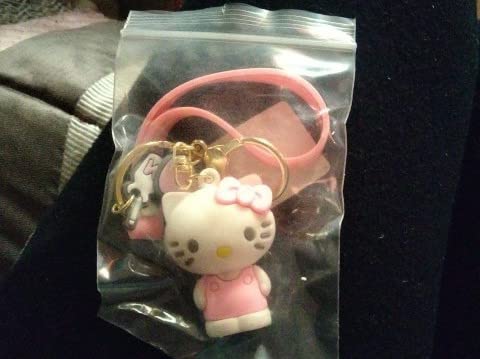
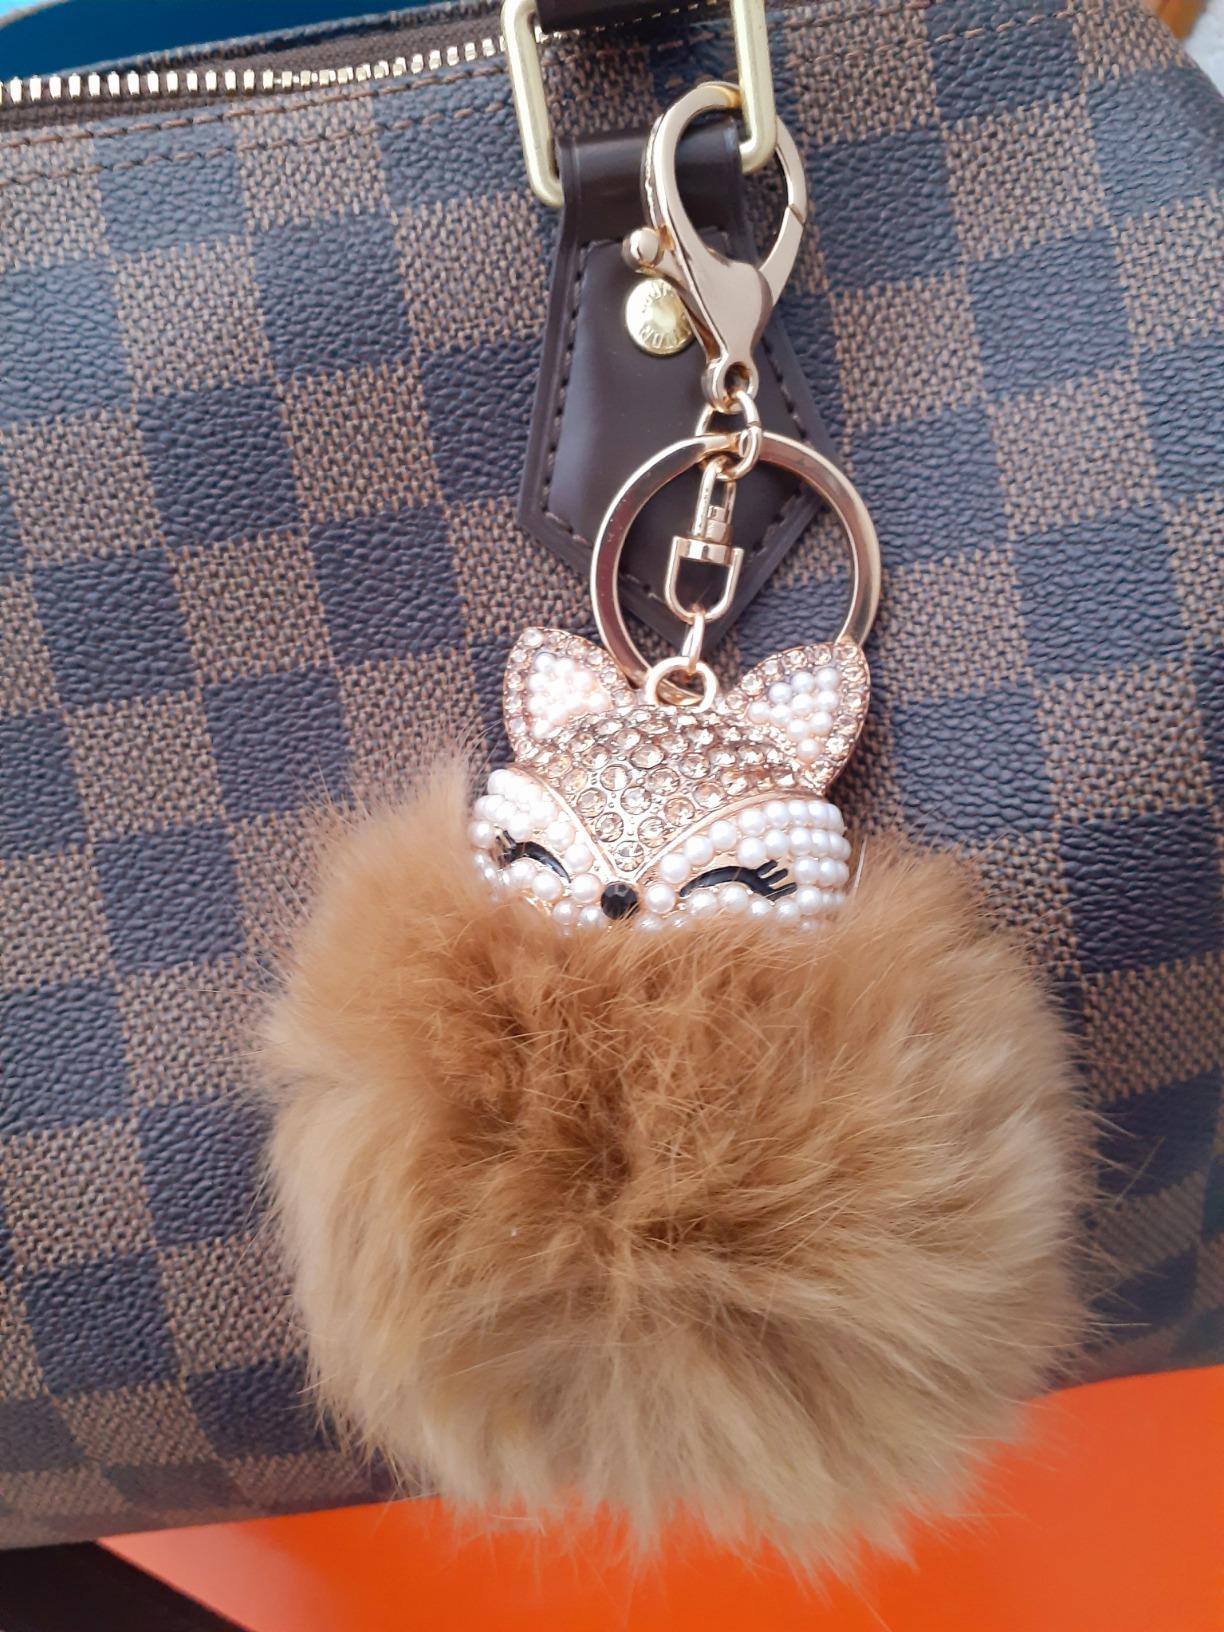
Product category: accessories_keychain
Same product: no